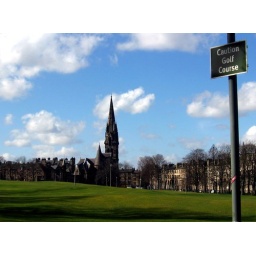
Beware of low flying golf balls in Bruntsfield Links! Edinburgh, Scotland